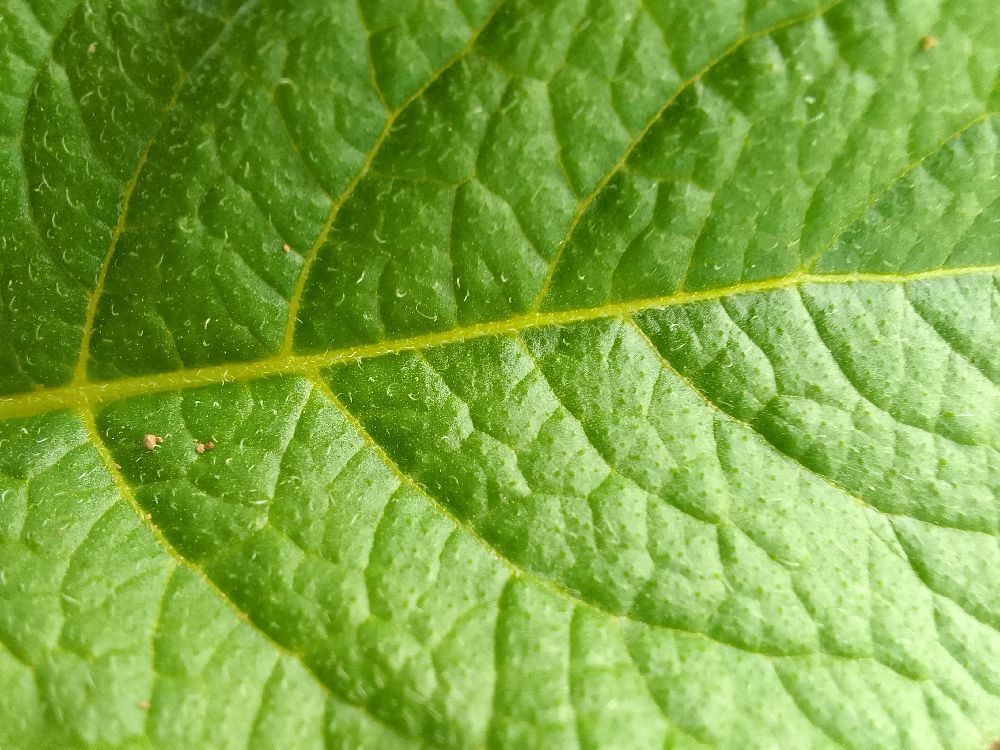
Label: Healthy